Edward Calvert (painter)

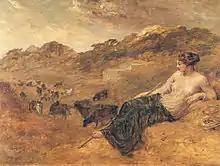
"Cyrene and Cattle" by Edward Calvert (1830s or 1840s)

Edward Calvert (20 September 179914 July 1883) was an English printmaker and painter.